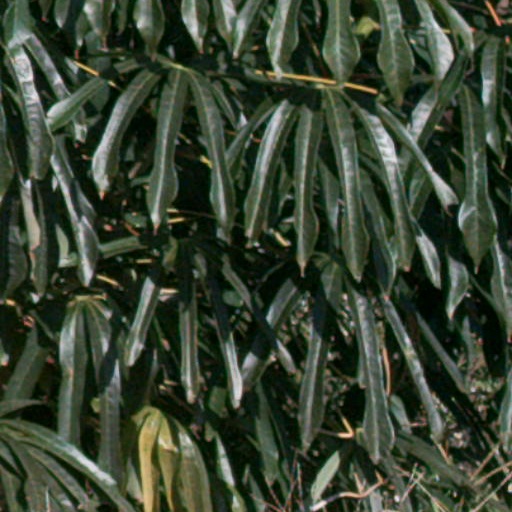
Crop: cassava